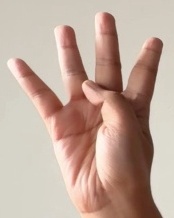
ASL sign: 4